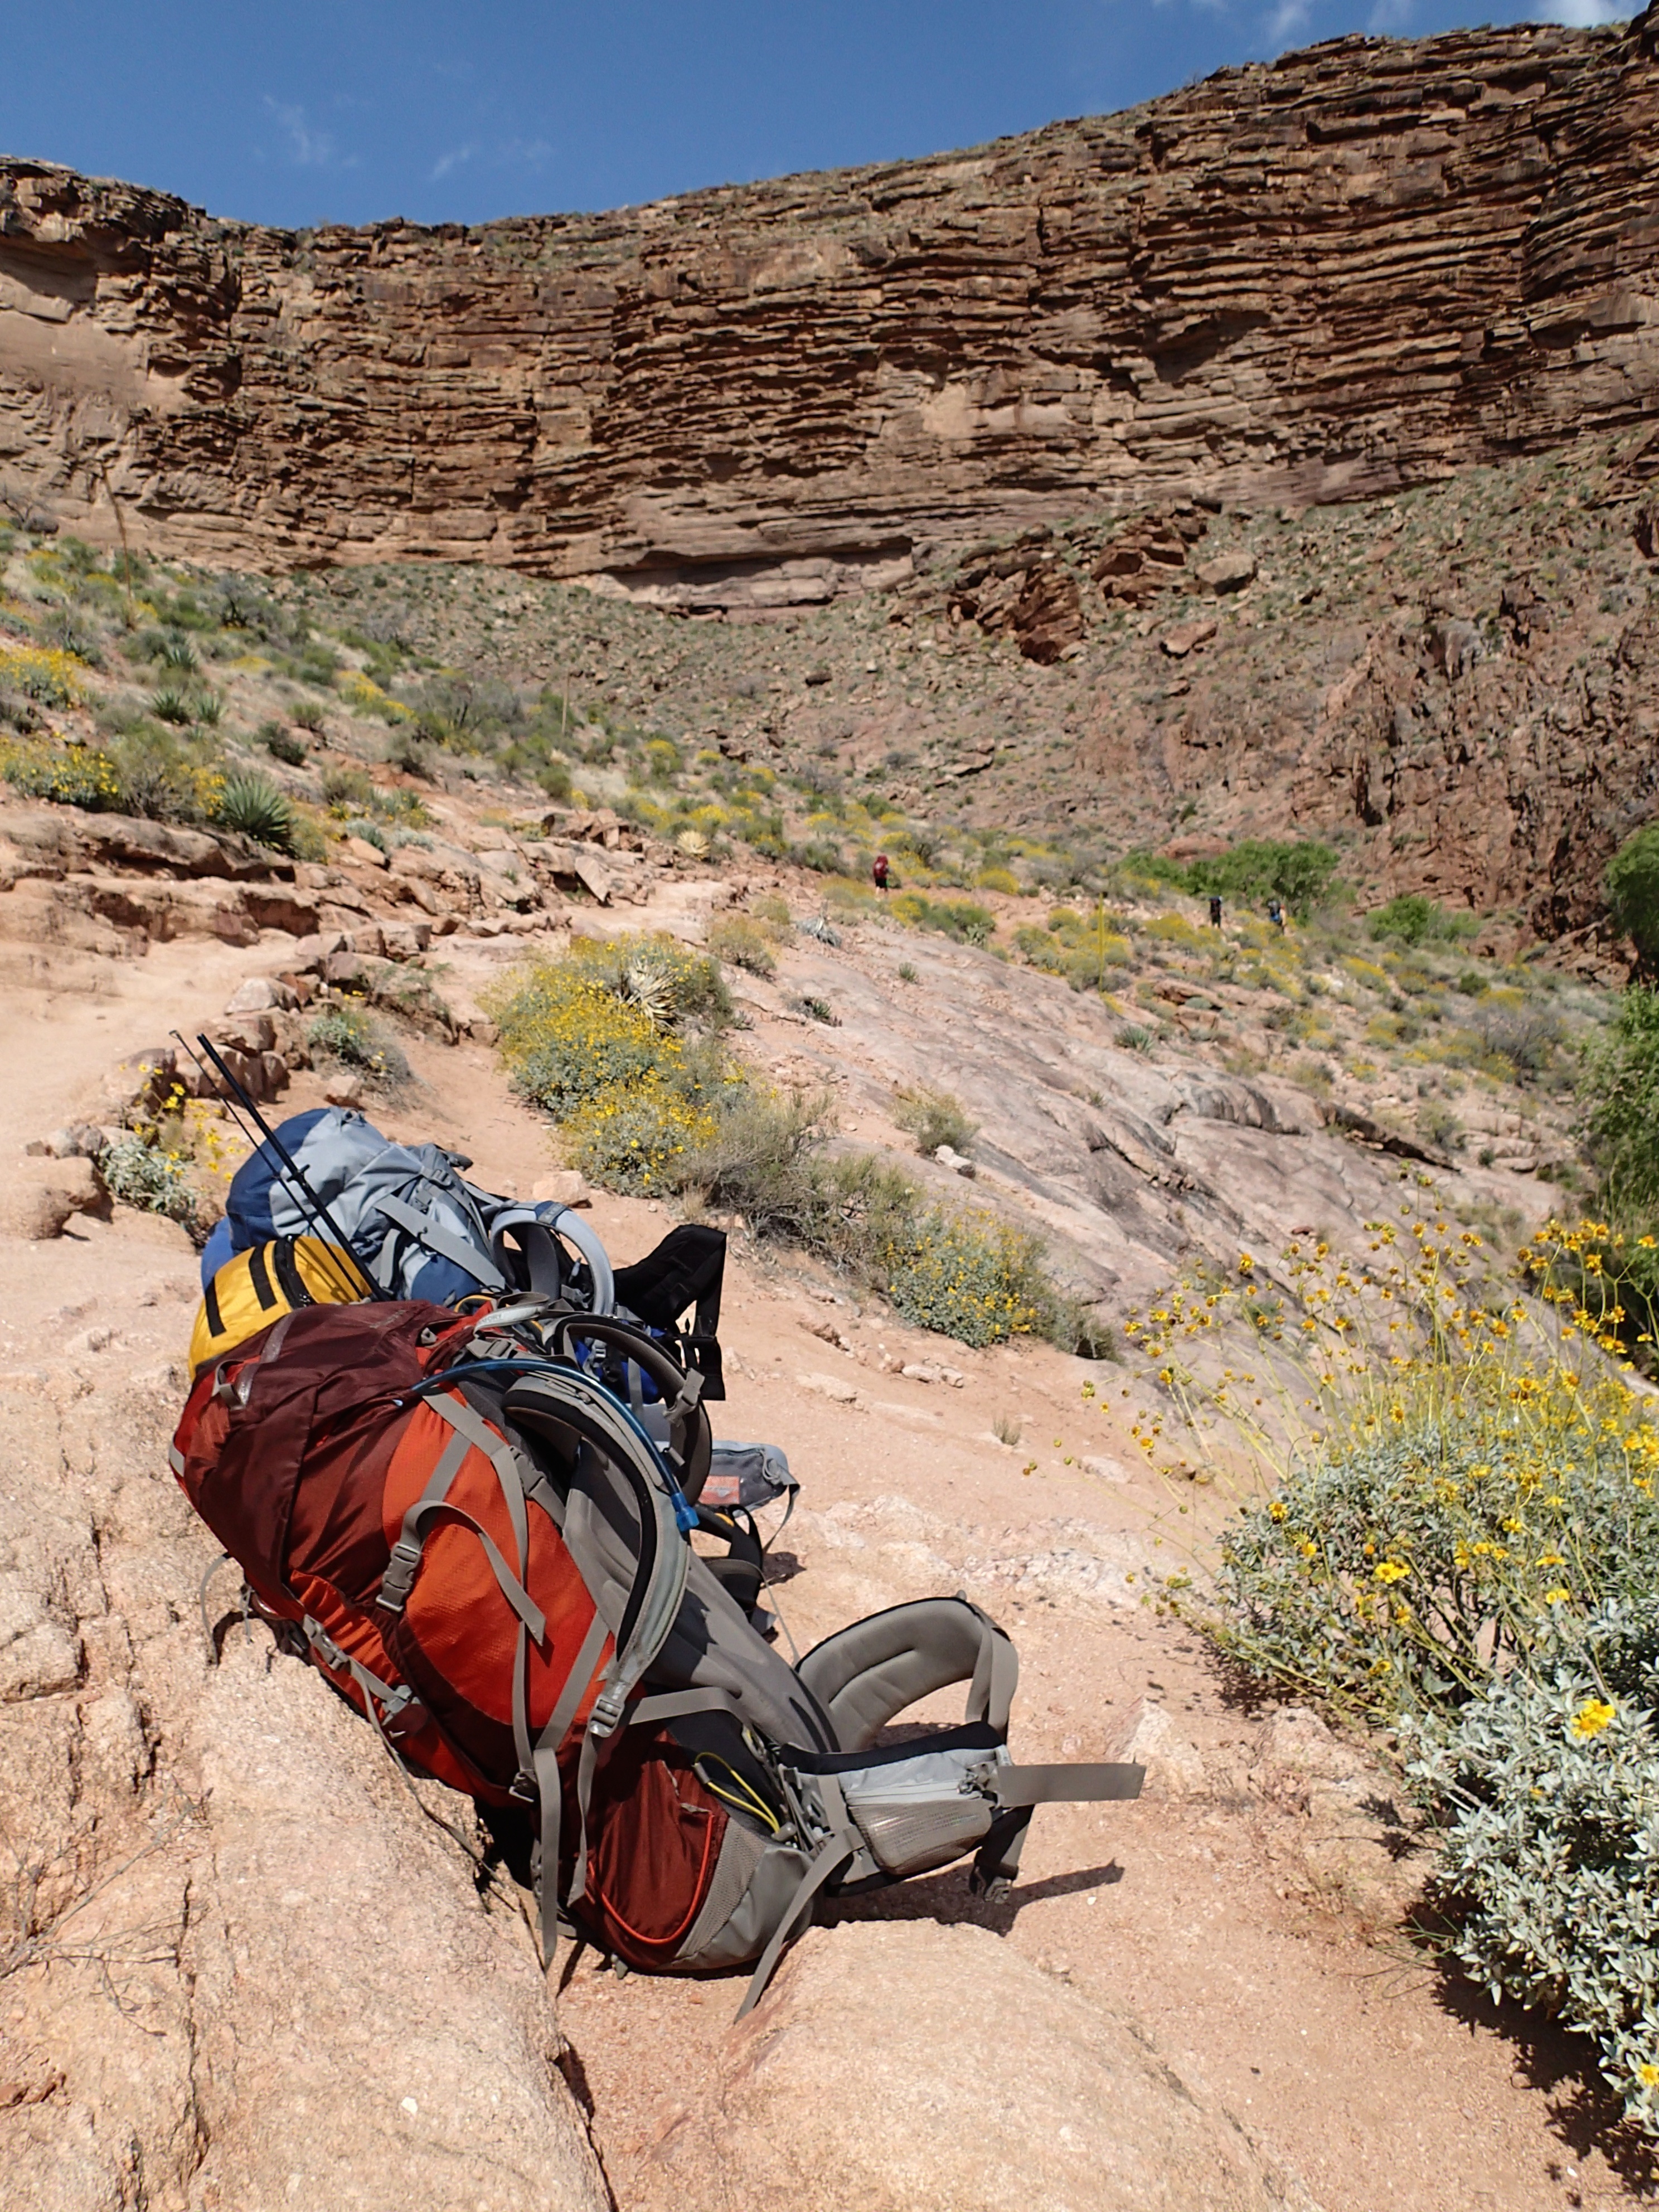
landscape, rock, wilderness, walking, mountain, hiking, trail, adventure, valley, mountain range, recreation, soil, canyon, extreme sport, terrain, ridge, mountain bike, mountaineering, geology, sports, backpacking, grandcanyon, wadi, landform, outdoor recreation, mountainous landforms, geological phenomenon, off roading